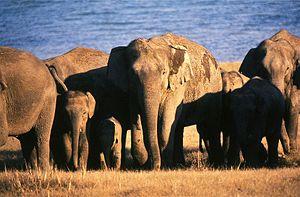
L'éléphant indien est l'une des sous-espèces de l'éléphant d'Asie. C'est un mammifère de la famille des éléphantidés. Il fait partie des éléphants contemporains survivants.